Marianne Williams

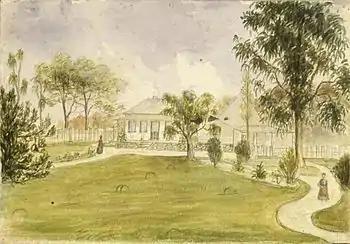
Watercolour painting by Henry Williams of the CMS mission house at Paihia

On 11 September 1822 Henry and Marianne and three children embarked on the "Lord Sidmouth", a convict ship carrying women convicts to Port Jackson, New South Wales, Australia.